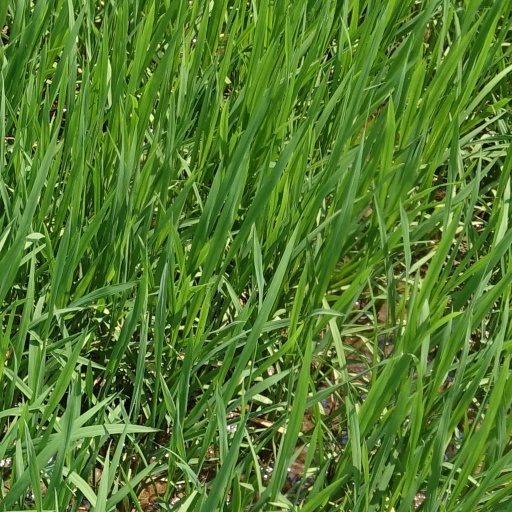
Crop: rice